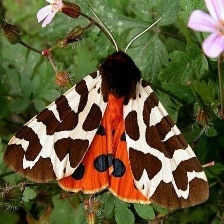
Species: GARDEN TIGER MOTH